Land registry of Bertier de Sauvigny

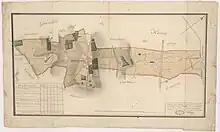
Cadastre of Bertier de Sauvigny. Intendance map of Gadancourt (Avernes, Val-d'Oise). Surveyor: Pierre Dubray. 1781, 85 × 52 cm, Val-d'Oise departmental archives.

They were holders of a surveying license. This was considered a delicate profession, as it involved the ownership of land. They were therefore officers, and some were also notaries. However, these offices were of low value, ranging from 100 livres at the beginning of the eighteenth century to around 500 livres in 1772. The office provided certain privileges, such as exemption from gabelle, militia and taille collection. Surveyors were not the wealthiest of rural dwellers, but they did enjoy a certain financial ease, which enabled them to bear the costs of surveying operations, since they were only paid once the task had been completed. Pierre Dubray, whose professional skills were recognized and who played an important role in the entire operation, had a fortune of only 3,000 livres at his death in 1784, his office of surveyor and royal notary, worth 1,500 livres, having already been transferred to his son Guillaume. The latter's level of wealth, far from negligible, remained well below that of the wealthy ploughmen of the Paris Basin.